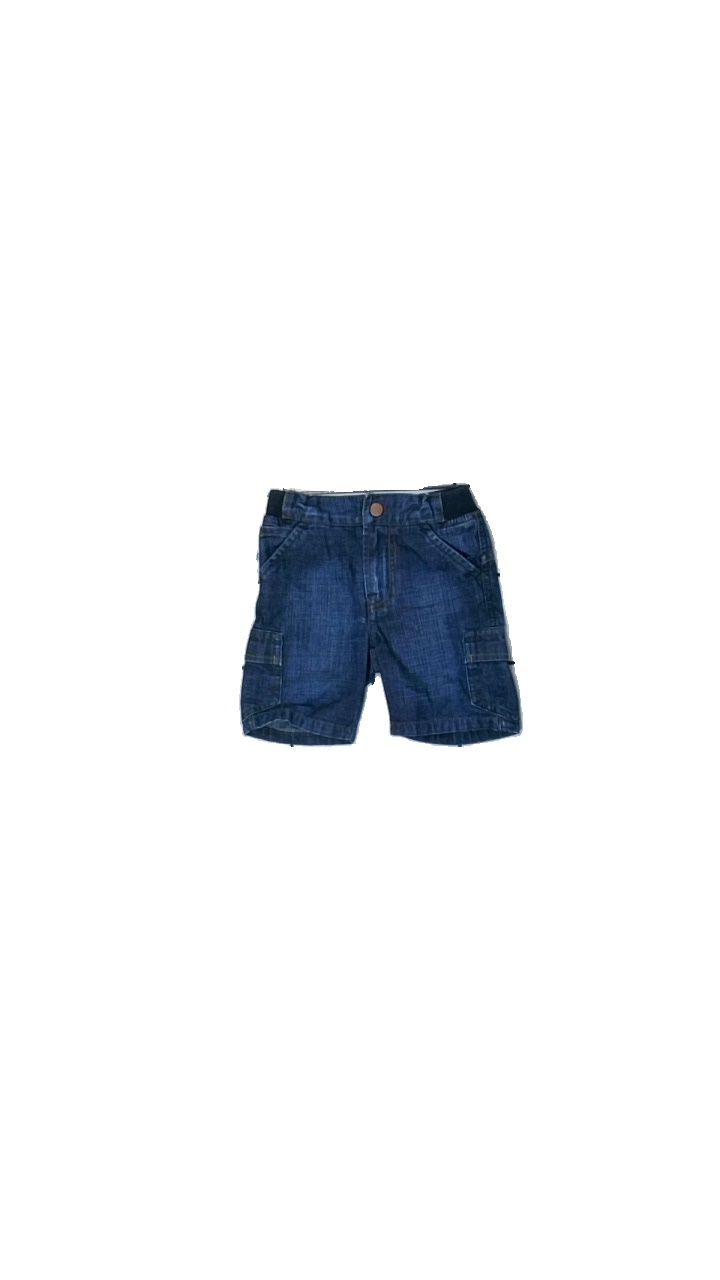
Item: Shorts (Children)
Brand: Polarn Och Pyret
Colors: Blue
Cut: Regular
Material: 100% cotton
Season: Summer
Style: Denim
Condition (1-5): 3
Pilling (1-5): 5
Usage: Reuse
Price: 50-100